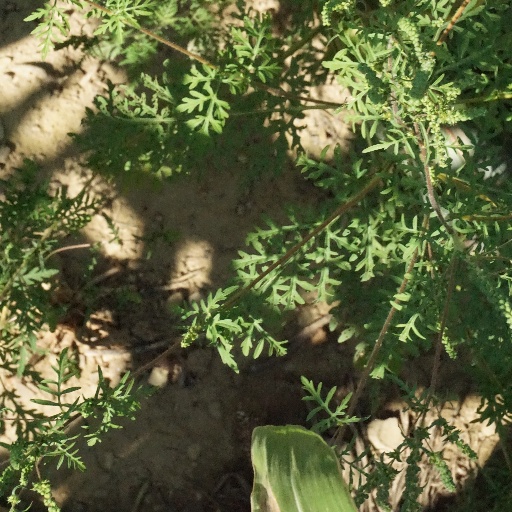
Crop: maize; corn